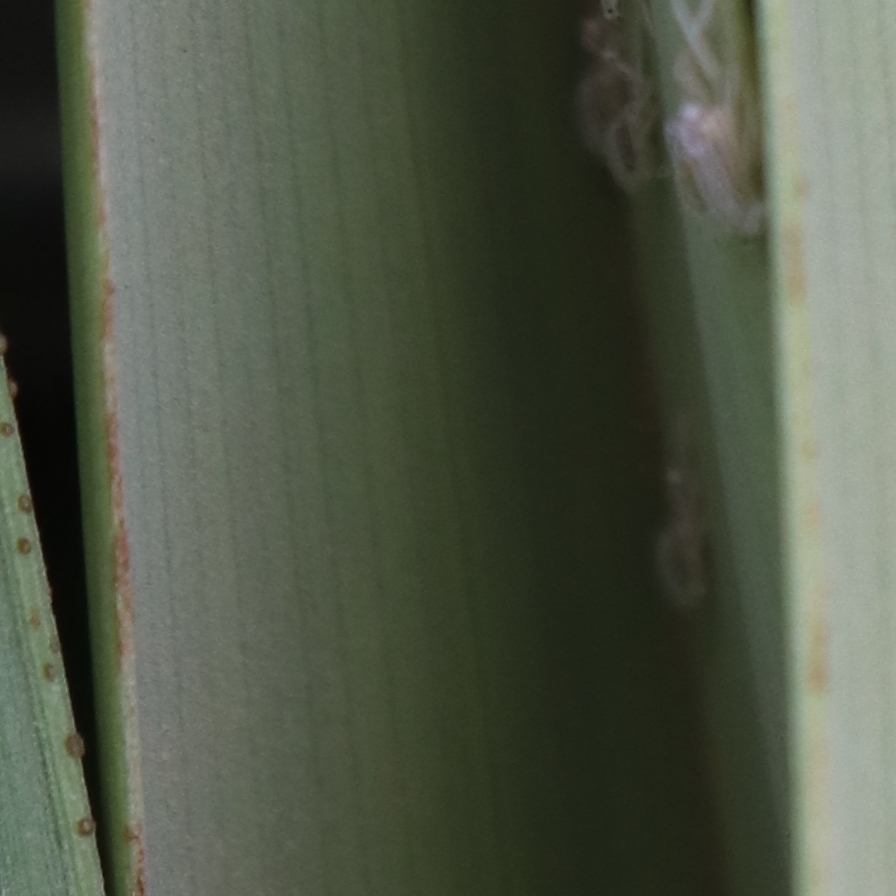
Label: Bug